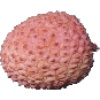
Label: lychee